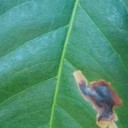
Label: Miner